Sister Consilio

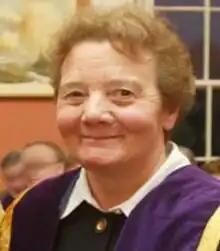

Sr Consilio 'Eileen' Fitzgerald (born 9 January 1937) is an Irish nun who set up Cuan Mhuire, a charitable drug, alcohol and gambling rehabilitation organisation in Ireland. Among the awards which she has accepted for the organisation, in 2011 she was awarded an honorary MBE by Queen Elizabeth II in recognition of her lifelong work in helping individuals and families suffering from alcoholism and other addictions.